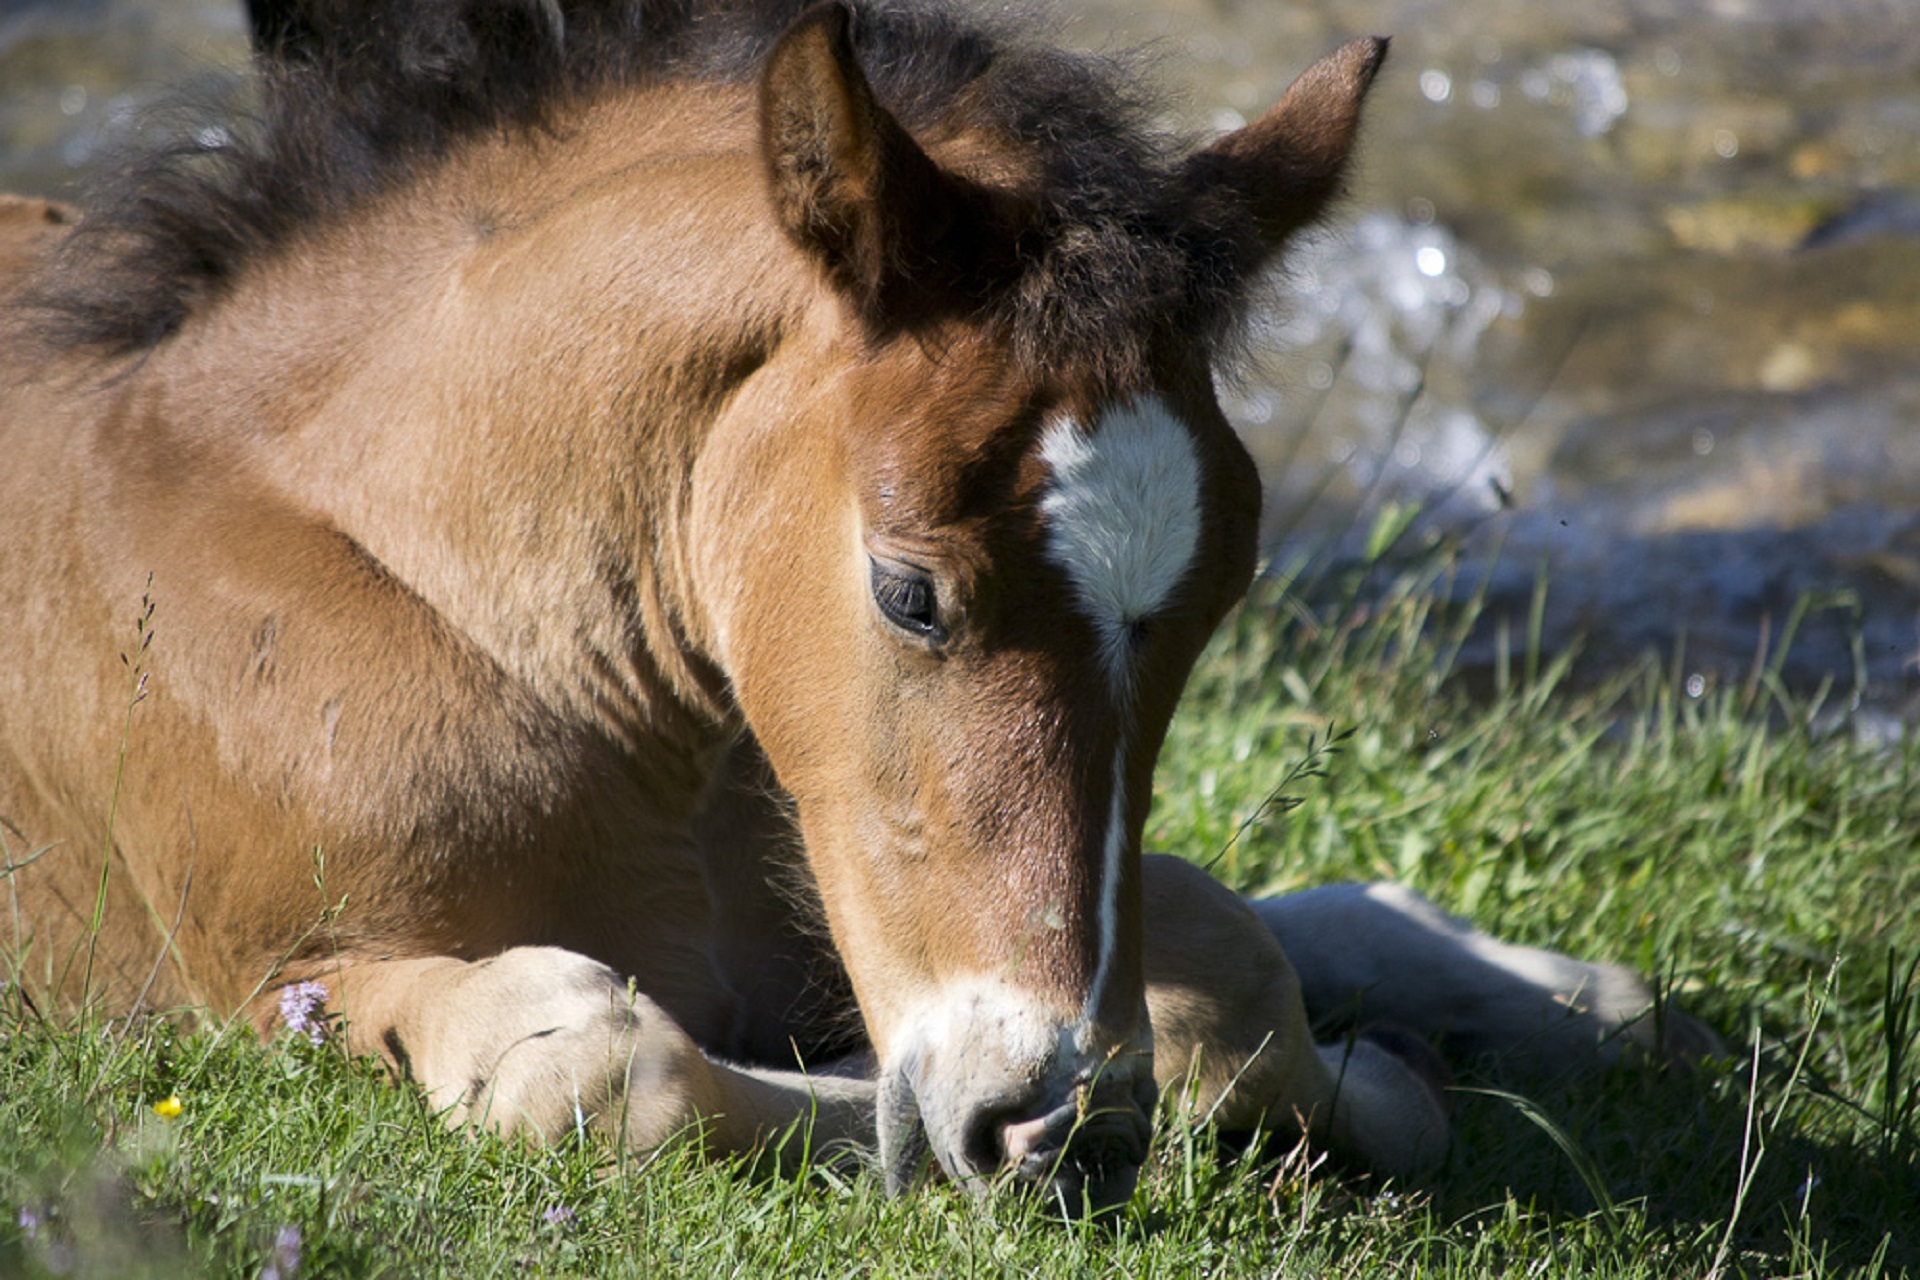
grass, ground, animal, wildlife, portrait, young, pasture, grazing, horse, mammal, mane, fauna, equine, vertebrate, mare, domestic, resting, foal, pack animal, horse like mammal, mustang horse